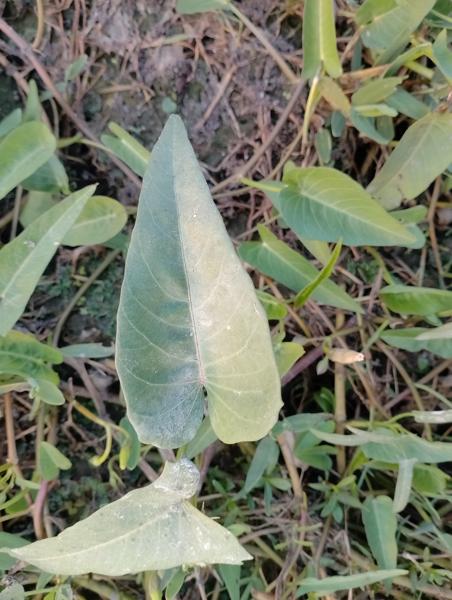
Weed species: Ipomoea aquatic